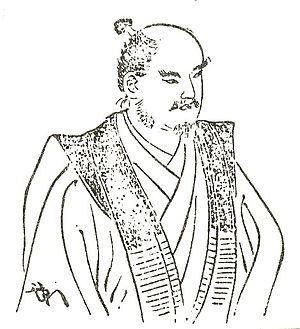
Shima Kiyooki, également appelé Shima Sakon, Shima Tomoyuki et Shima Katsutake, est un samouraï de l'époque Azuchi Momoyama. Shima quitte finalement le service des Tsutsui pour rejoindre Ishida Mitsunari sous la bannière du clan Uesugi.